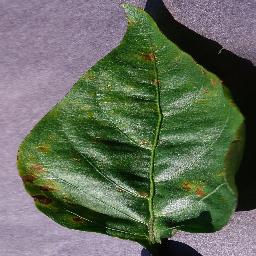
Label: Pepper,_bell___Bacterial_spot